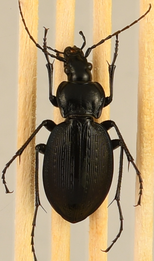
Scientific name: Carabus goryi
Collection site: Mountain Lake Biological Station NEON (MLBS), plot MLBS_008